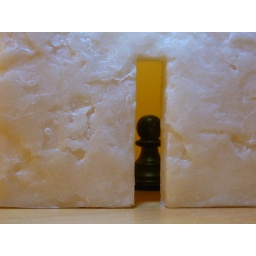
@dailyshoot #ds449: &amp;quot;Use a window or a door as a frame for your subject today in a photograph&amp;quot; SOOC